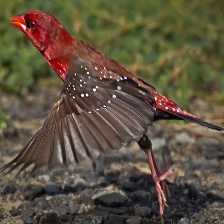
Species: AVADAVAT
Scientific name: AMANDAVA AMANDAVA